Anna Wilhelmine of Anhalt-Dessau

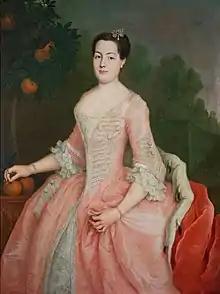
Princess Anna Wilhelmine of Anhalt-Dessau (1715–1780)

Anna Wilhelmine of Anhalt-Dessau (13 June 1715, in Dessau – 2 April 1780, in Dessau), was a German princess of the House of Ascania from the Anhalt-Dessau branch.